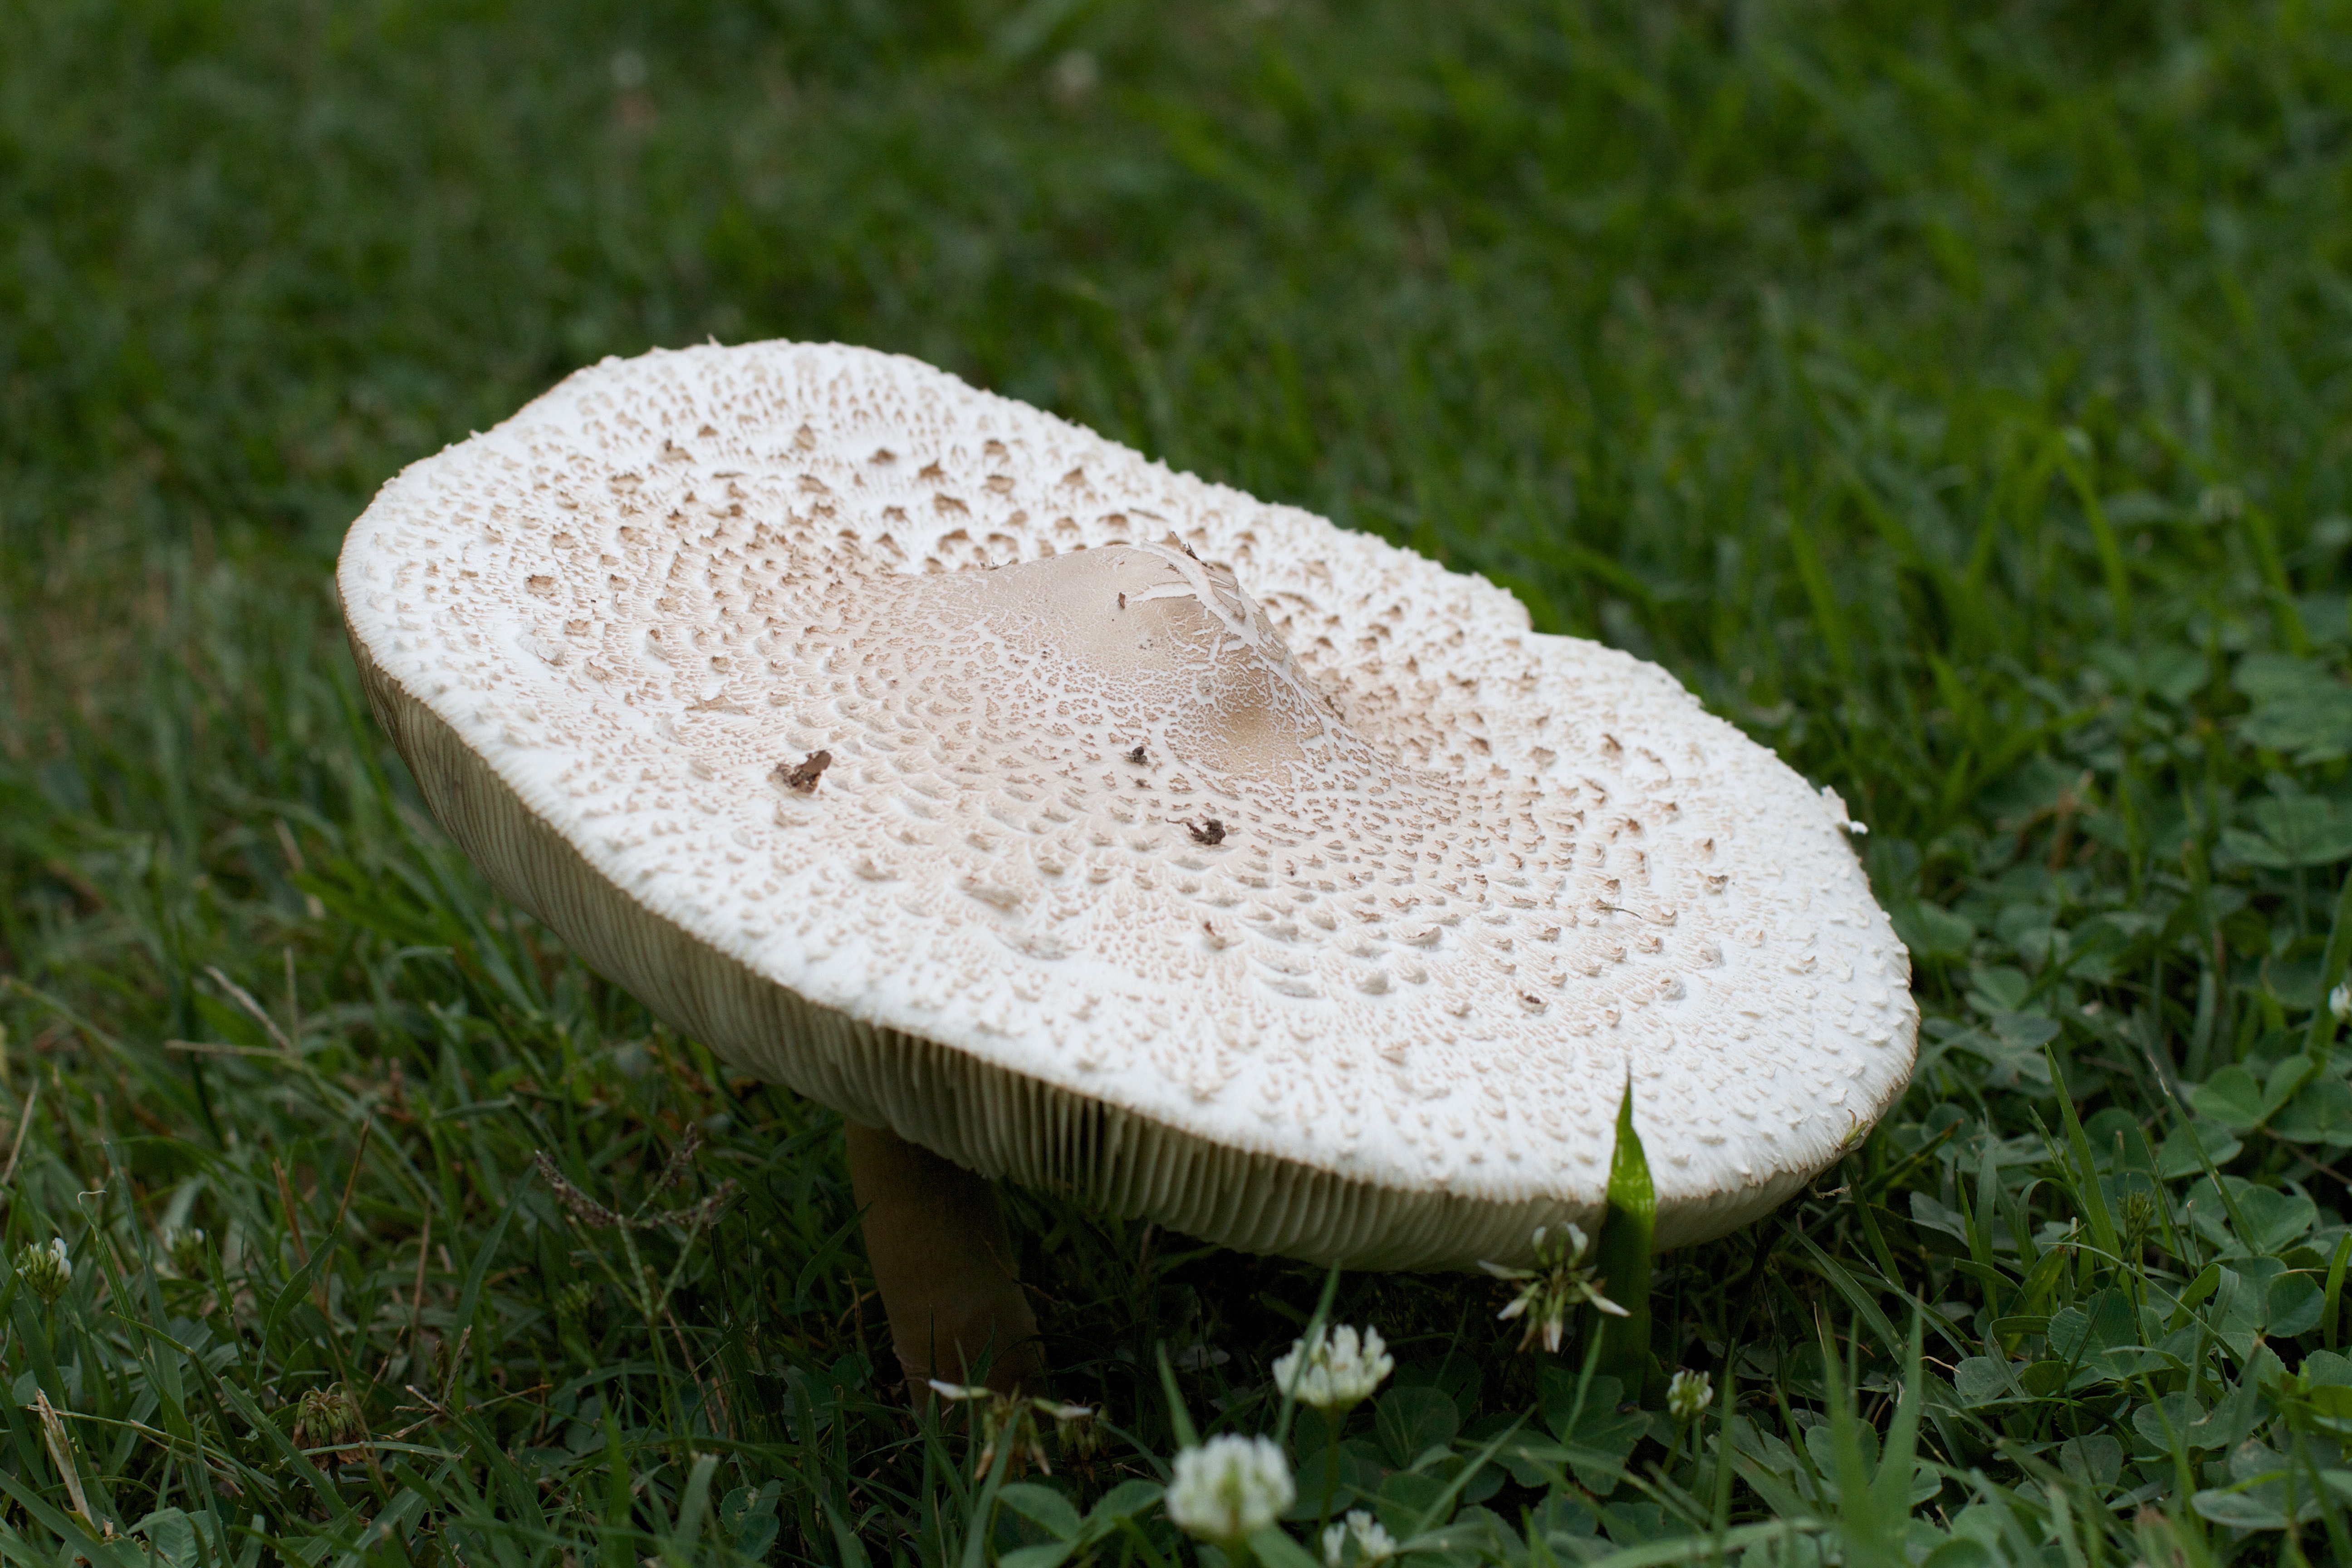
grass, lawn, soil, mushroom, fungus, bolete, dailycreate, tdc223, agaricus, oyster mushroom, medicinal mushroom, agaricaceae, champignon mushroom, pleurotus eryngii